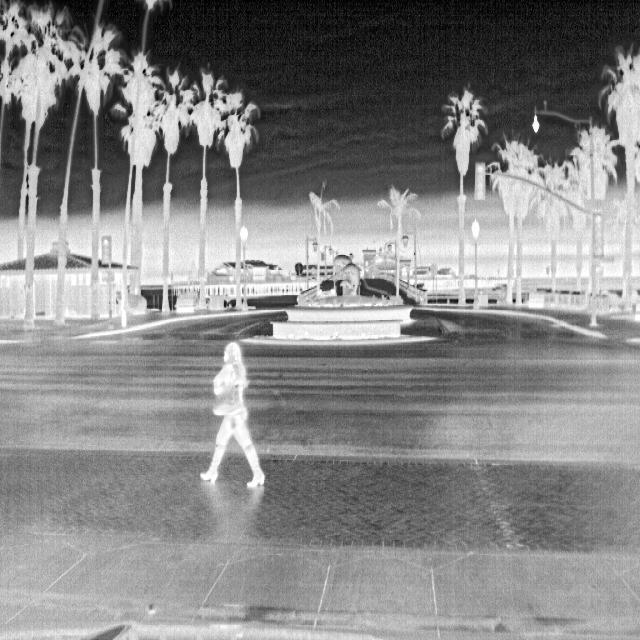
Detected objects:
label: person